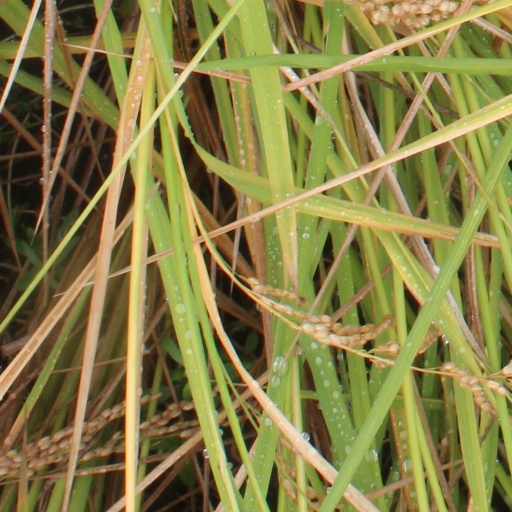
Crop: rice